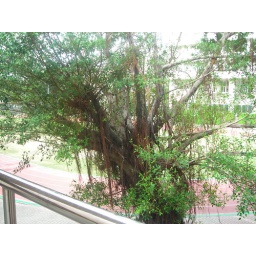
the tree near our classroom